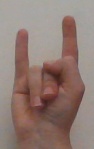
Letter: la